Cound Brook

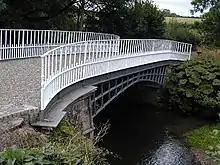
Thomas Telford's Cantlop Bridge, built in 1818

To the north of the village of Cantlop there is an unusual cast-iron single-span bridge known as the "Cantlop Bridge", that was designed and constructed by Thomas Telford in 1818. Originally a road bridge to cross the Cound Brook, it remains only as a historic monument, as the original 19th century road route is now diverted alongside on a modern bridge.